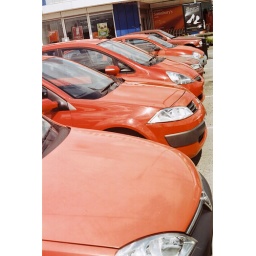
just an accidental gathering of red cars in a car park :)